Purdue Boilermakers

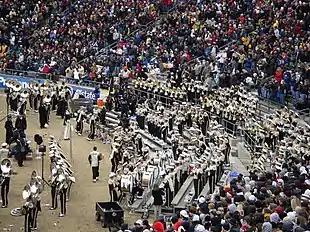
The Purdue All-American Marching Band perform "Hail Purdue" at the 2008 Purdue-Indiana football game.

"† = Women's championships were not fully sanctioned with the Big Ten Conference until the 1981-1982 season."